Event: Nepal Earthquake
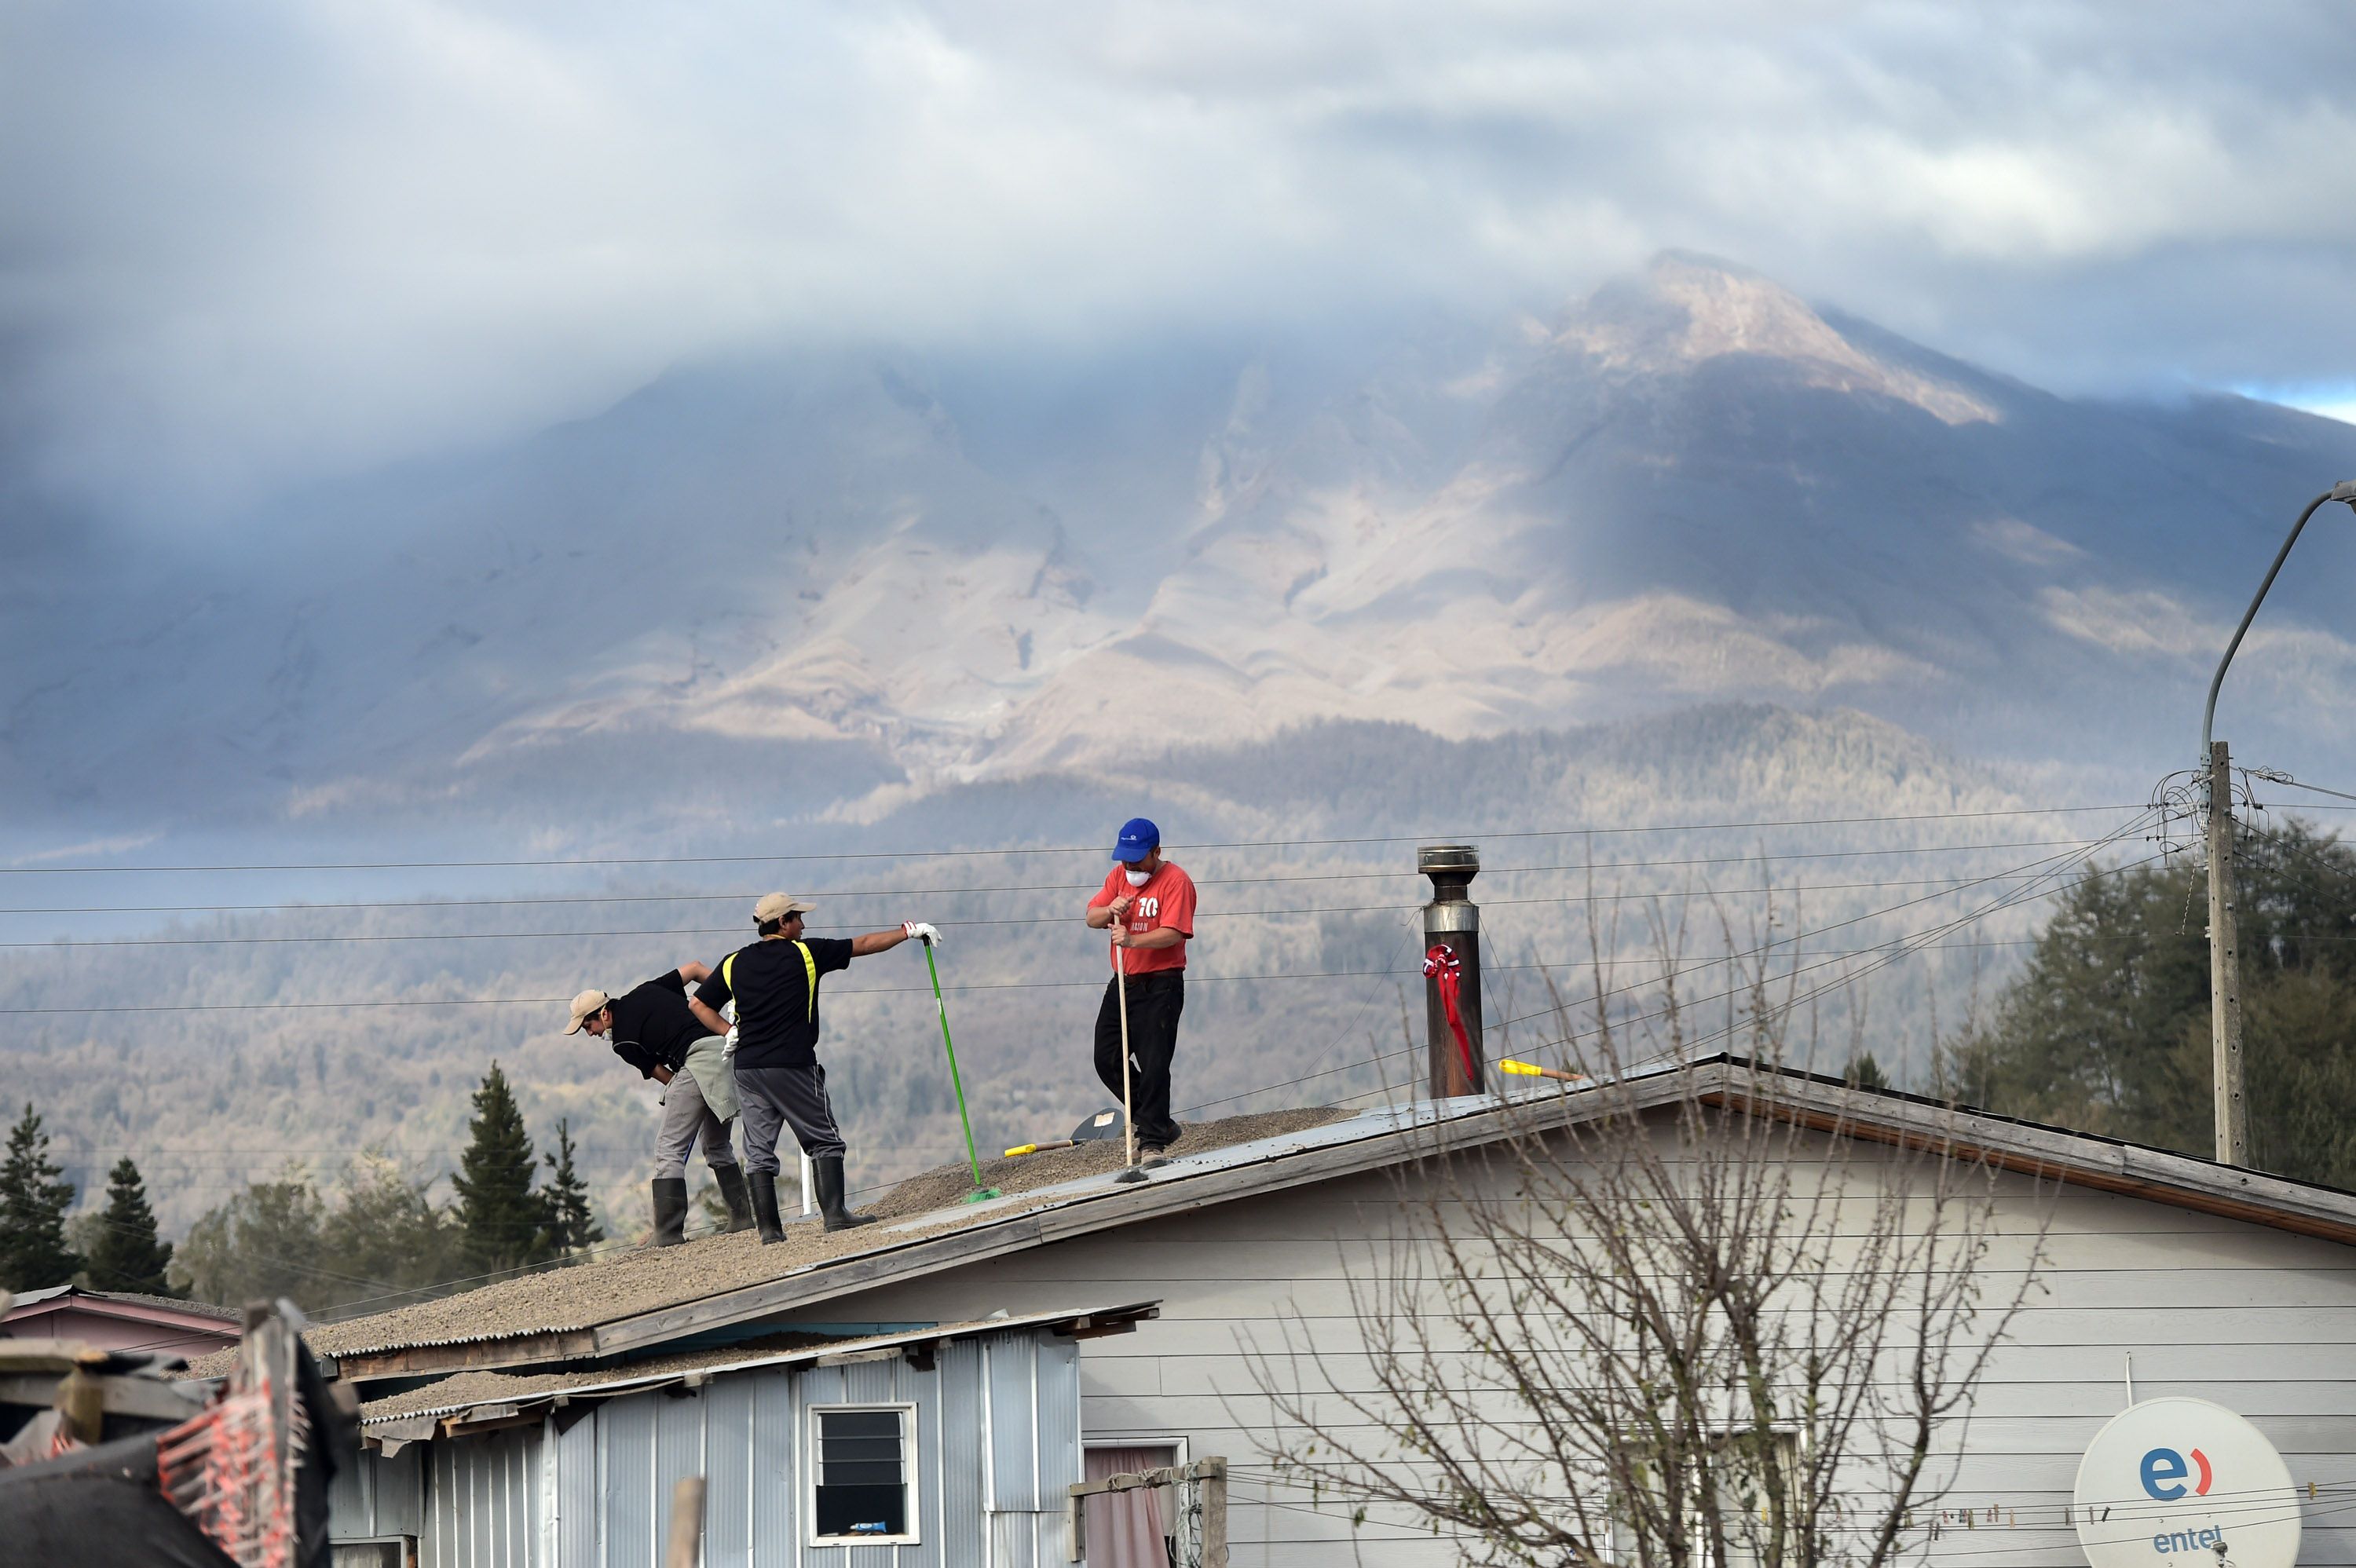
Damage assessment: no_damage